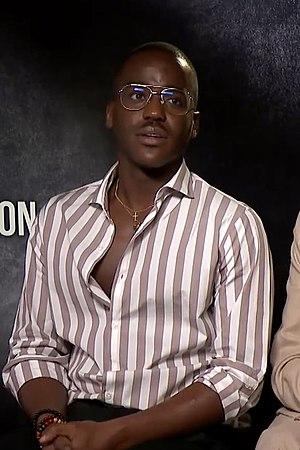
Ncuti Gatwa [ˈʃuːti ˈgatwɑː] est un acteur britannico-rwandais, né le 15 octobre 1992 dans le district de Nyarugenge à Kigali au Rwanda.